Flag of Kazakhstan

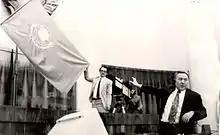
President Nursultan Nazarbayev presenting the prototype flag to the Supreme Council, 1992

Unlike other formerly Soviet nations, like Armenia, Azerbaijan, Belarus or Ukraine, Kazakhstan did not have an official flag before becoming part of the Soviet Union. Kazakhstan kept its Soviet flag up until 4 June 1992.